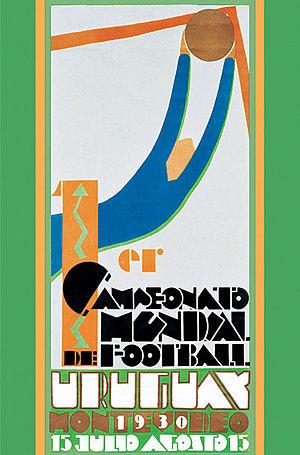
La Coupe du monde de football 1930 est la première édition de la Coupe du monde de football de la Fédération internationale de football association. Elle se déroule en Uruguay du 13 au 30 juillet 1930 et voit la victoire de l'Uruguay en finale contre l'Argentine.